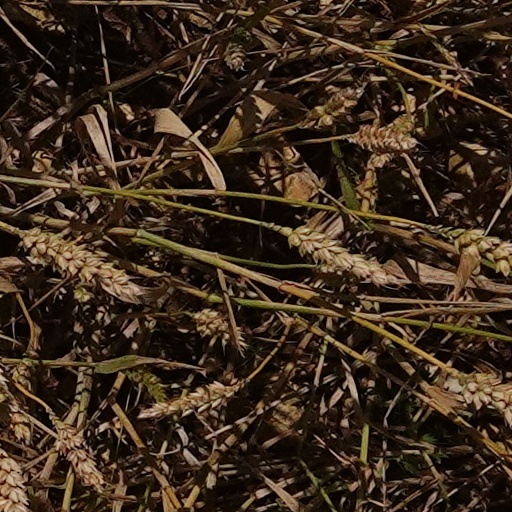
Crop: wheat